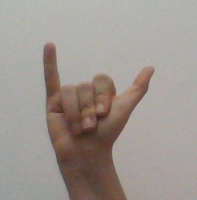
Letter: ya